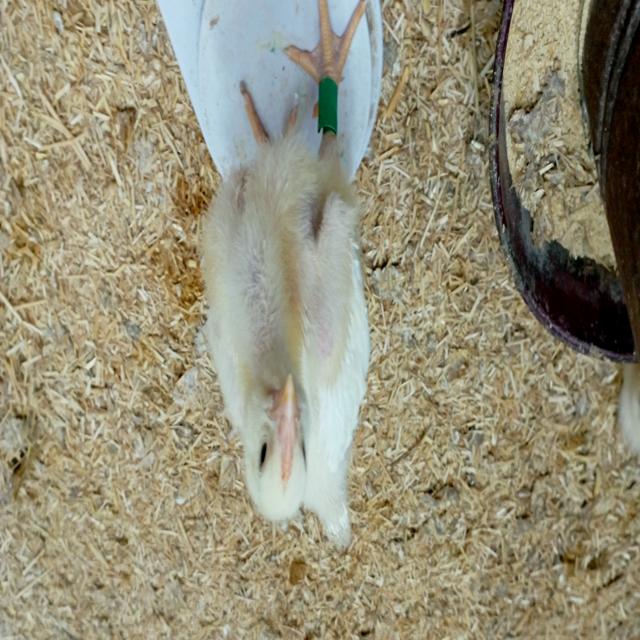
Weight: 550 g